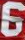
Number: 6